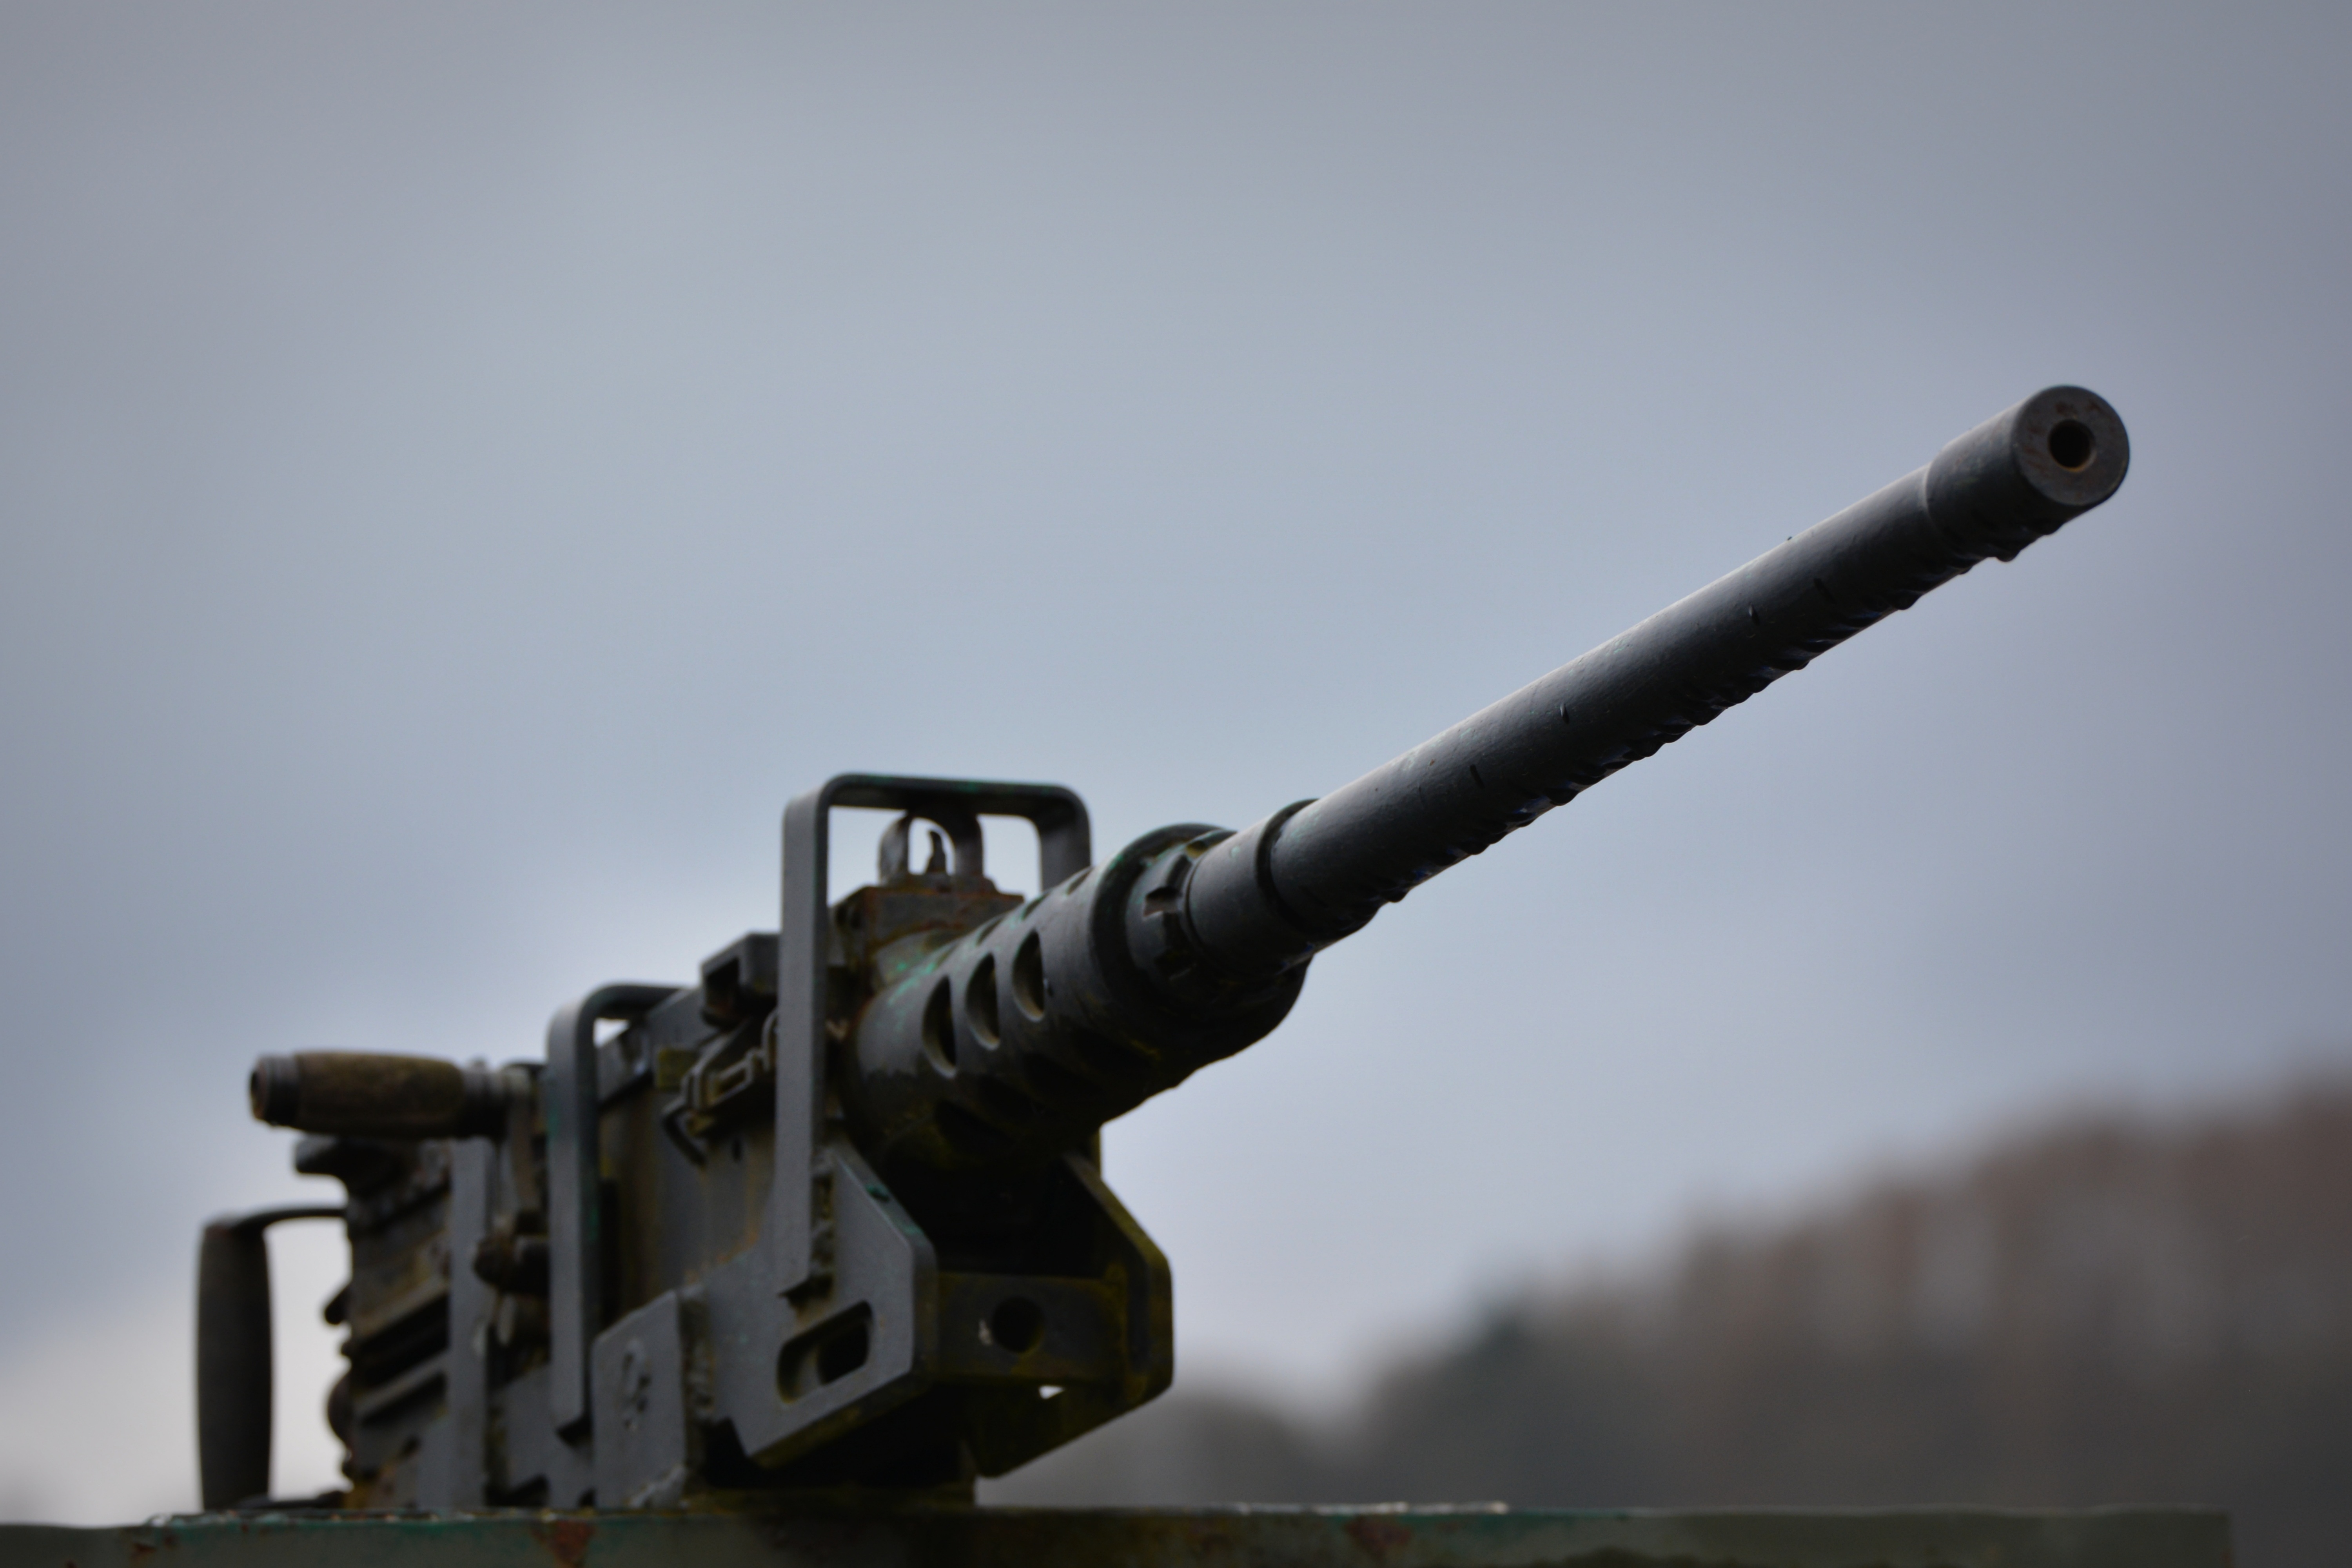
walking, military, soldier, vehicle, weapon, war, gun, cannon, firearm, machine gun, gun barrel